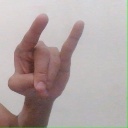
अक्षर: च